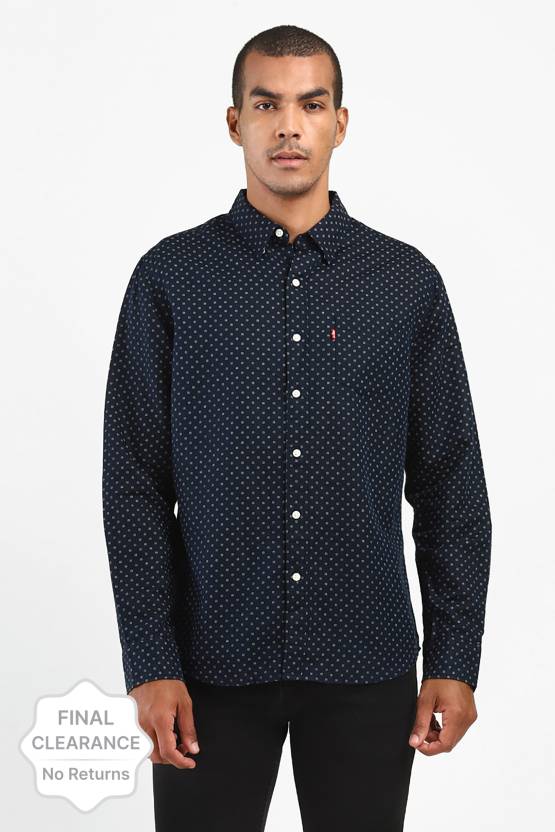
Product: Men Slim Fit Printed Spread Collar Casual Shirt
Price: ₹839
Colors: Blue
Pattern: Printed
Description: Worn by pioneers; outliers and outcasts. Levi's Western shirts have been tested by generations and continue to define the modern dress code.